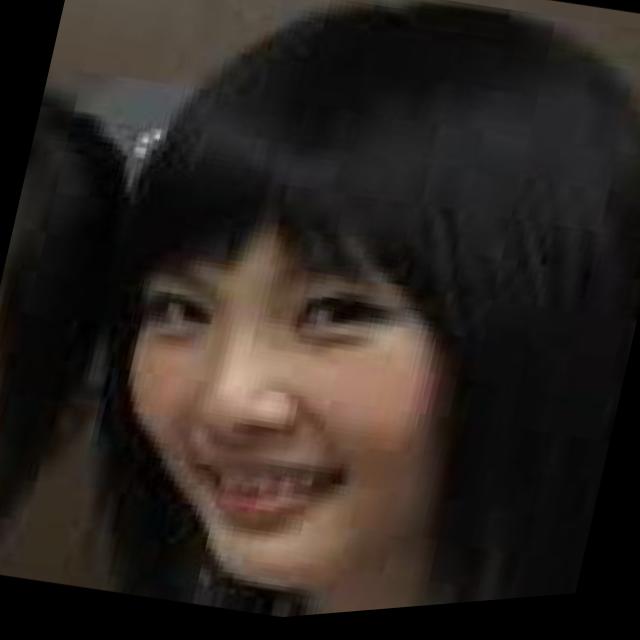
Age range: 13-20